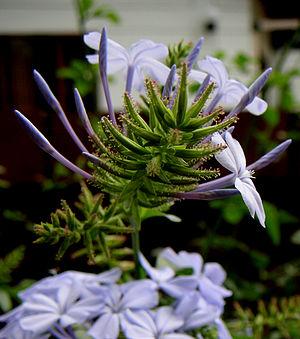
Une plante protocarnivore, est une plante capable de piéger des insectes, ou d'autres animaux, mais incapable de les digérer ou d'assimiler leurs nutriments comme le ferait une plante carnivore au sens strict. Certaines adaptations physico-morphologiques, comme les trichomes collants ou les feuilles modifiées en urne, peuvent se rapprocher de pièges de plantes carnivores confirmées.